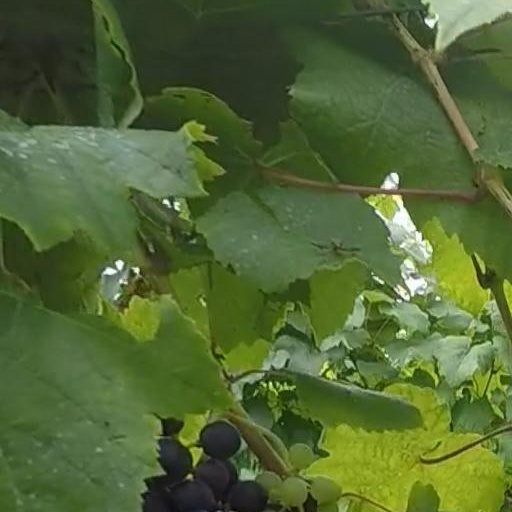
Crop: grape